Atacama Desert

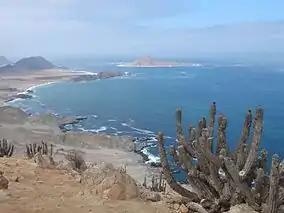
Vegetation in Pan de Azúcar National Park on the coast of the Atacama Desert

In spite of the geographic and climatic conditions of the desert, a rich variety of flora has evolved there. Over 500 species have been gathered within the border of this desert. These species are characterized by their extraordinary ability to adapt to this extreme environment. The most common species are herbs and flowers such as thyme, llareta, and saltgrass, and where humidity is sufficient, trees such as the chañar, the pimiento tree and the leafy algarrobo.